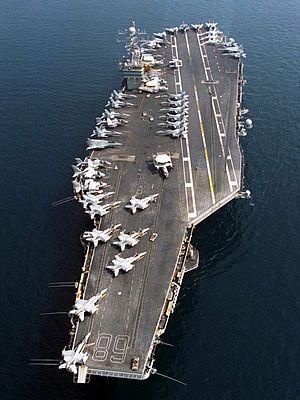
Vue aérienne du pont de l'USS Nimitz (CVN-68) dans le Golfe Persique. On dénombre plus d'une quarantaine d'avions, dont